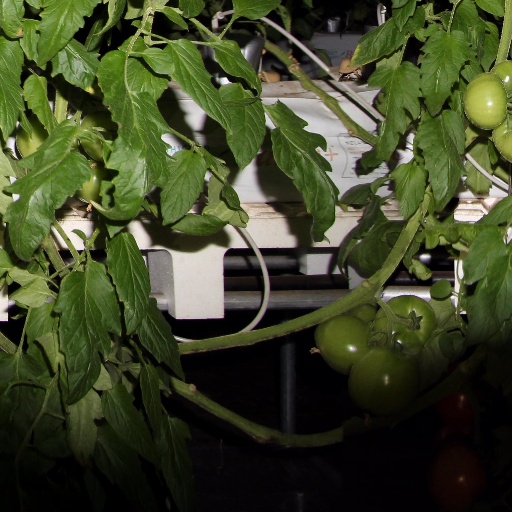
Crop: tomato